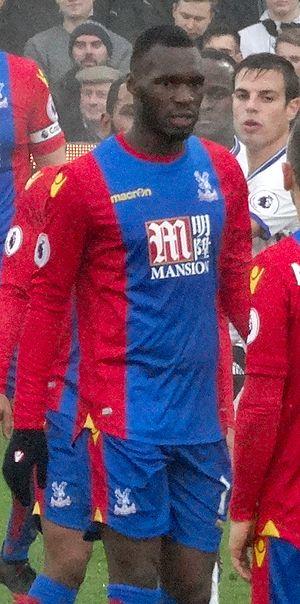
Christian Benteke, né le 3 décembre 1990 à Kinshasa, est un footballeur international belge qui évolue au poste d'attaquant à Crystal Palace.